Mohindar Singh Chopra

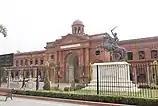
Partition Museum, Amritsar.

In early October 1947 M.S. Chopra along with his troops, was escorting a large Muslim convoy from Beas to Amritsar. Nearing the camping ground at Amritsar hundreds of Amritsar citizens shouting hysterically waving swords and spears. The situation was explosive, he stood on top of a standing bullock cart and shouted the Sikh war-cry, "Jo Bole So Nihal Sat Sri Akal." He stressed that if they killed the lot of Muslims there would be further retaliation and revenge. He told them two wrongs do not make one right and moreover Prime Minister Jawaharlal Nehru had given explicit instructions that those Muslims who did not want to stay in India, should be allowed to go unmolested. The crowd, miraculously, listened and dispersed.